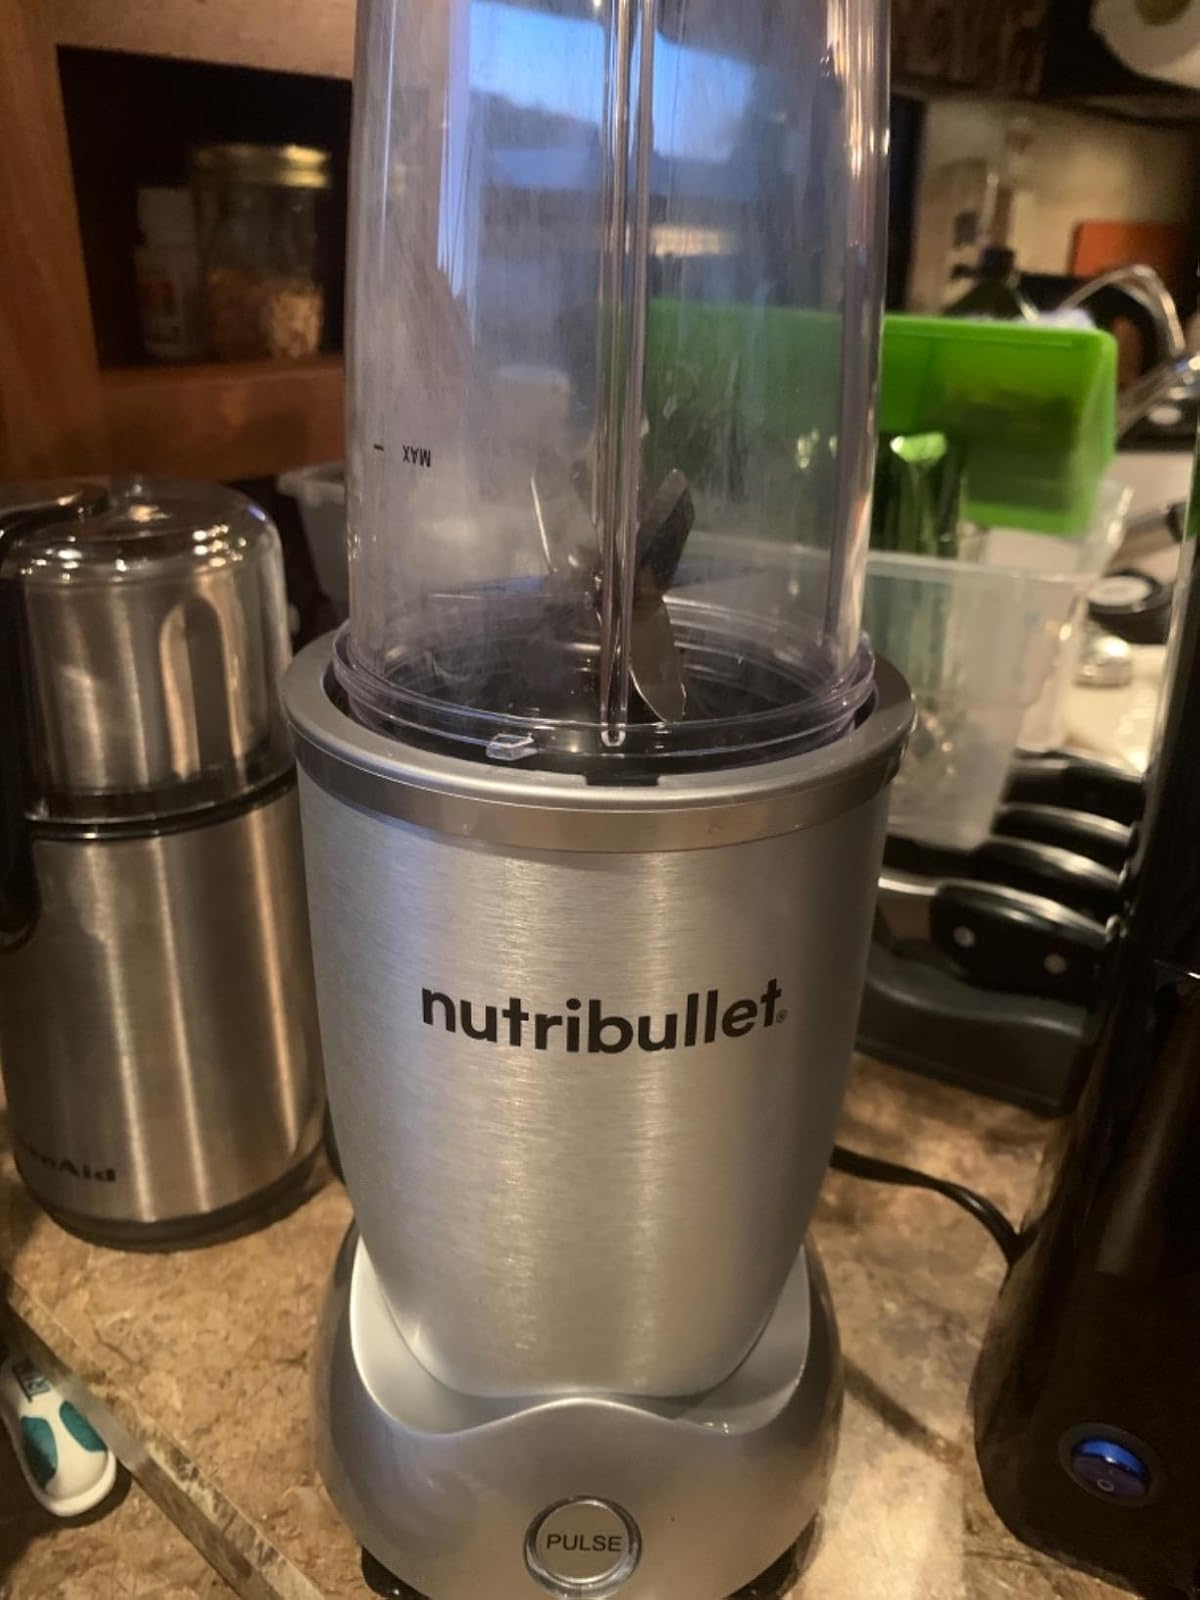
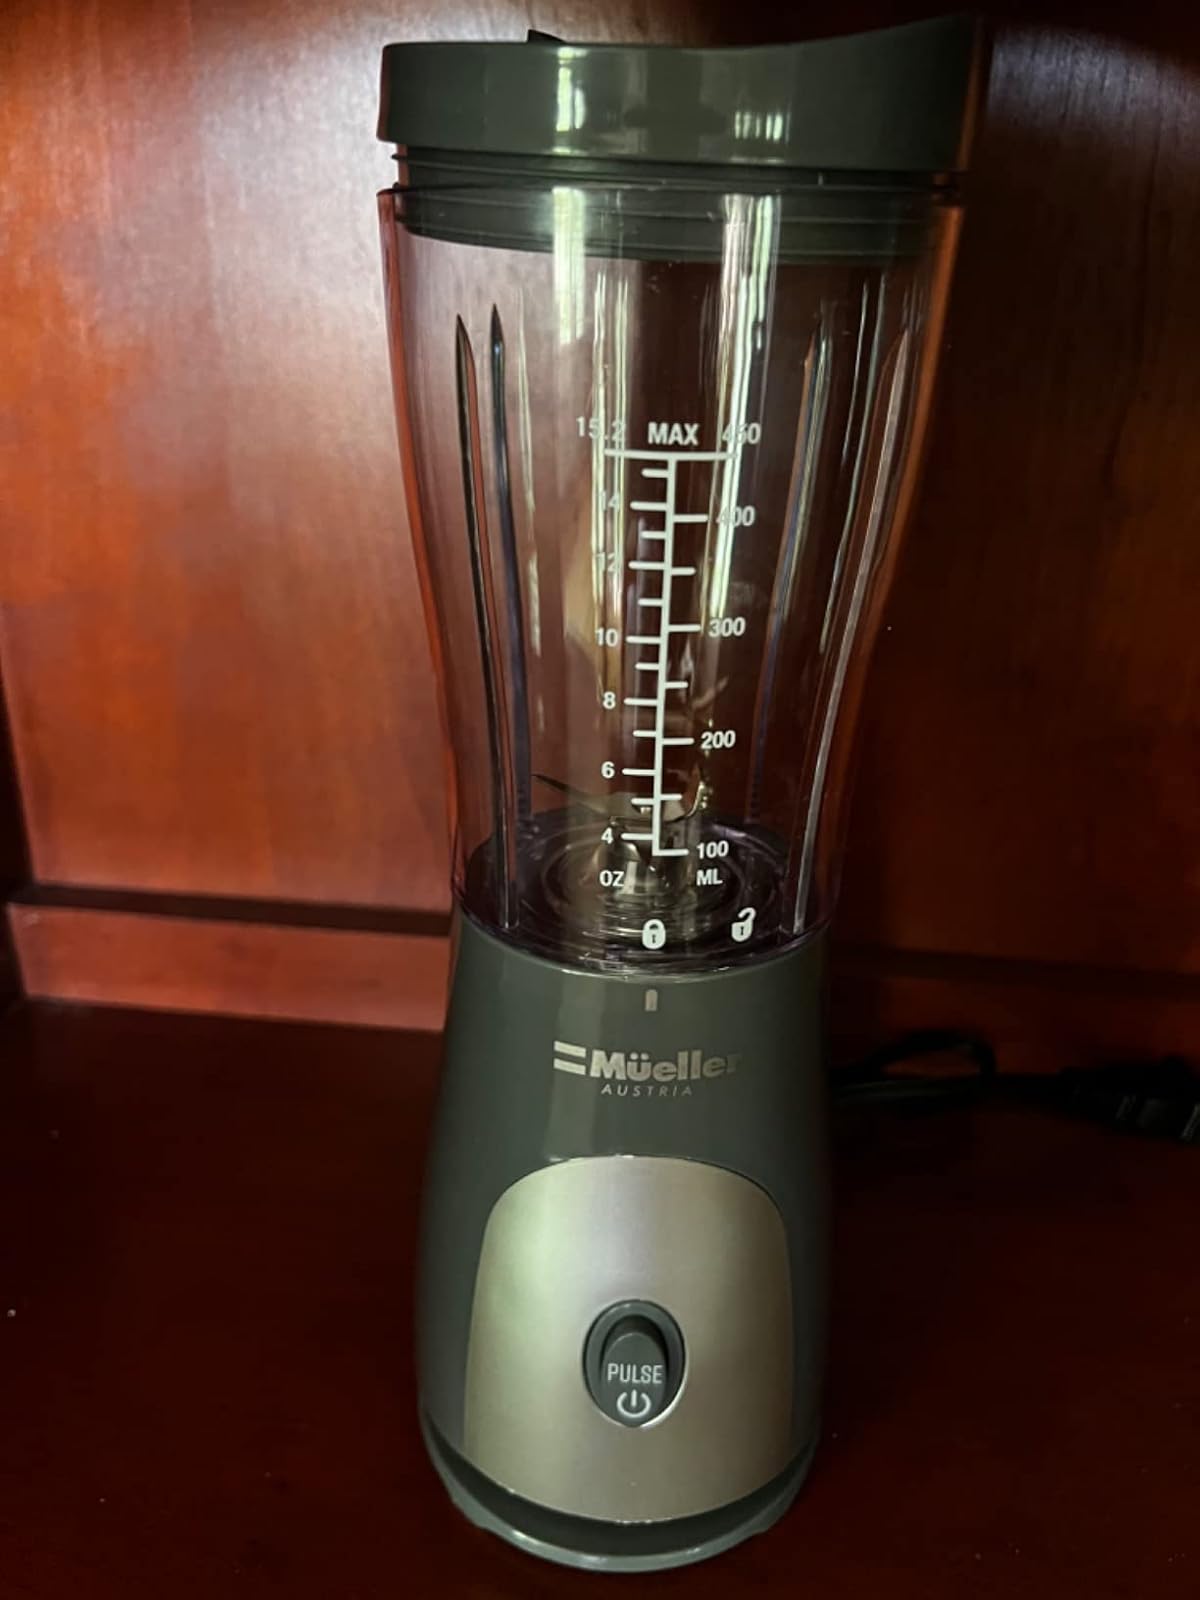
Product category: items_blender
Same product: no